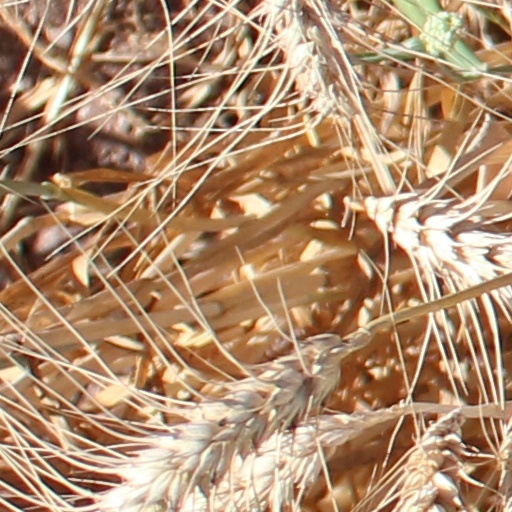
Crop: wheat